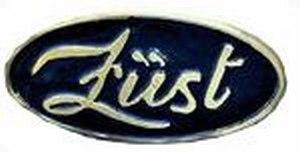
La société Brixia-Züst a été créé en 1906 comme une filiale de la société Züst SpA, pour la fabrication de voitures plus économiques que celles de la maison mère.